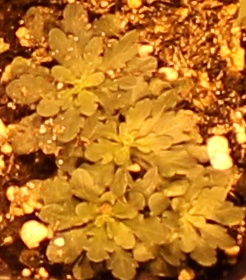
Label: Horseweed